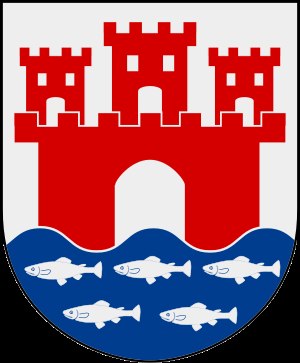
Skånemarkedet
Sildemarkedet bidrog til Skanör med Falsterbos byvåben...
Sildemarkedet ved Skanør og Falsterbo i Skåne var i middelalderen Danmarks største indkomstkilde efter Øresundstolden. Det sydvestligste Skåne var i flere århundreder i merkantil henseende det vigtigste sted i Danmark. Der blev betalt skat af saltet til konserveringen. Det kom fra Lüneburg og blev leveret af hansekøbmændene fra Lübeck.